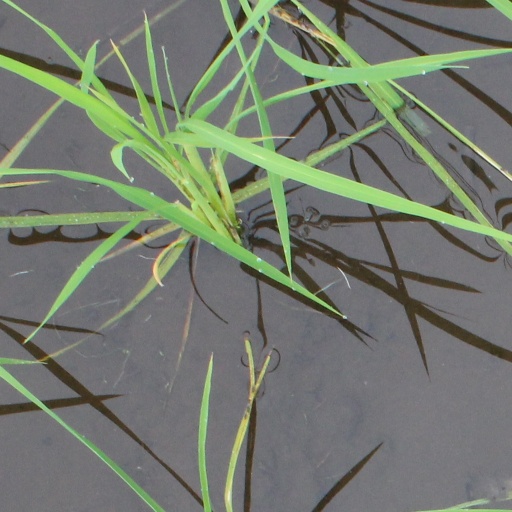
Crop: rice